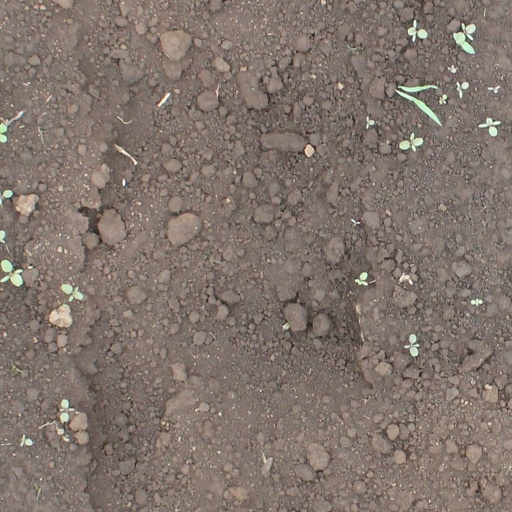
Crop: soybean